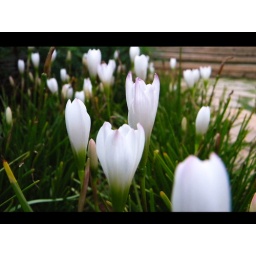
The white in the green